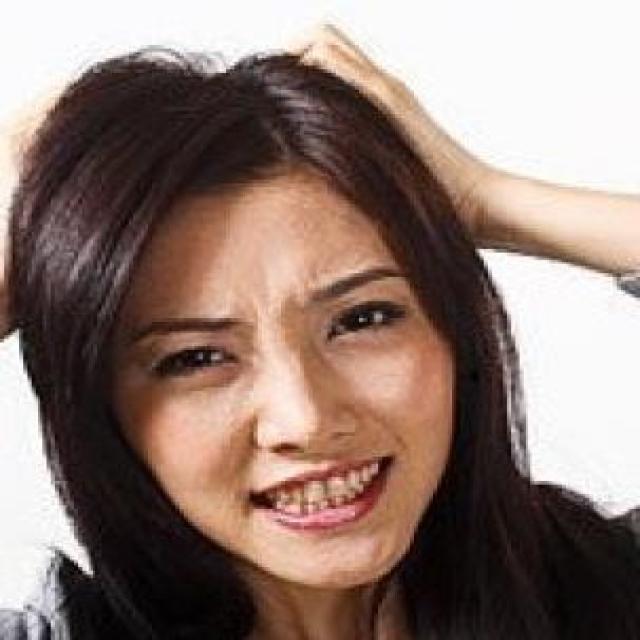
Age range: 21-44